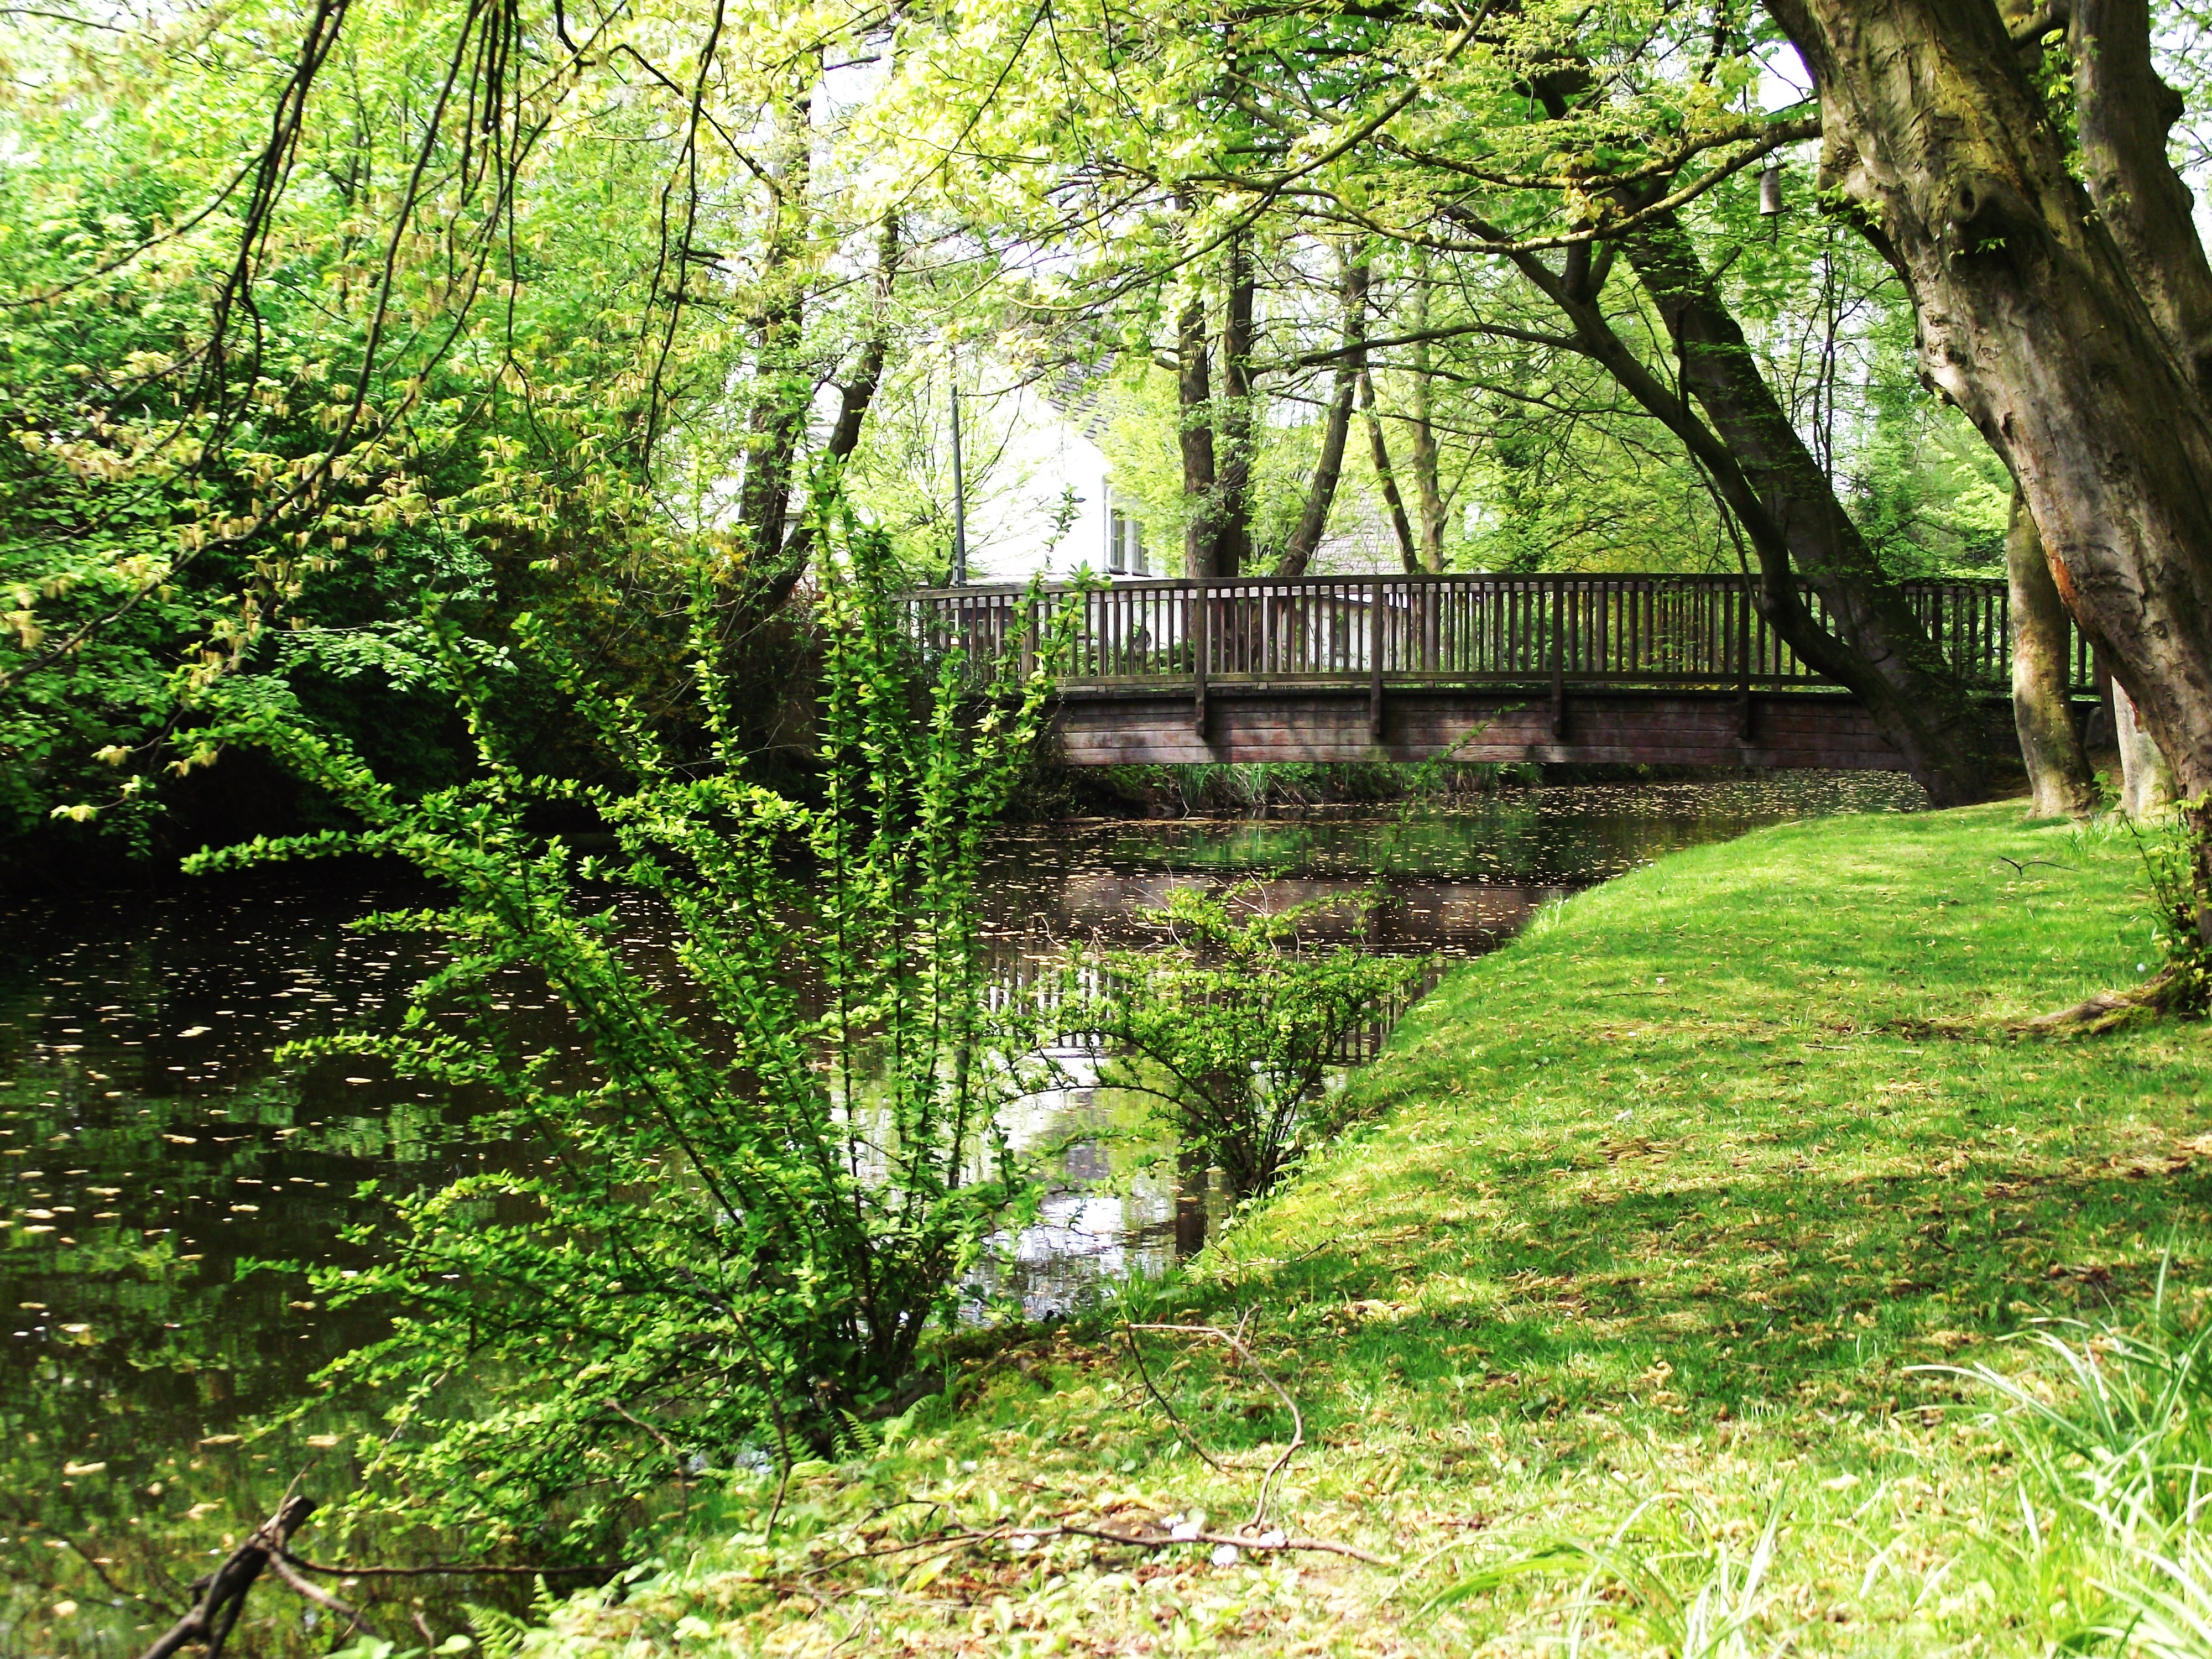
landscape, tree, water, nature, forest, grass, trail, leaf, flower, river, stream, green, jungle, autumn, botany, rest, garden, waterway, vegetation, shrub, rainforest, woodland, habitat, rural area, natural environment